John Chard Medal

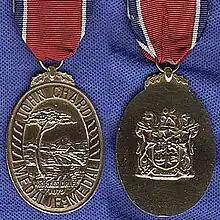
No raised rim on reverse and integral suspender

The John Chard Medal is an oval medallion struck in bronze, 39 millimetres wide, 51 millimetres high and 3 millimetres thick. It depicts a tree, the river and the mission station at Rorke's Drift in Natal, the scene of the 1879 battle in which Lieutenant Chard and ten of his men won the Victoria Cross, and is inscribed "RORKE'S DRIFT 1879". The scene is surrounded by the inscriptions "JOHN CHARD" at the top and "MEDALJE : MEDAL" at the bottom.